Guerrillero Heroico

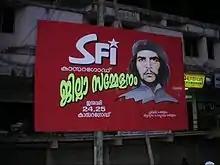
A Che banner in Kasargod, India, announcing the district conference for the Students Federation of India.

Trisha Ziff, the curator of "Che! Revolution and Commerce" describes "Guerrillero Heroico" as a "statuesque image taken from below", which "derives from a visual language of mythologized heroes harking back to an era of socialist realism" while referencing "a classical Christ-like demeanor". Jon Lee Anderson, author of "Che Guevara: A Revolutionary Life", in the photograph Che appears "as the ultimate revolutionary icon" with "his eyes staring boldly into the future" and "his expression a virile embodiment of outrage at social injustice".